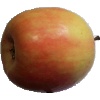
Label: Apple Pink Lady 1